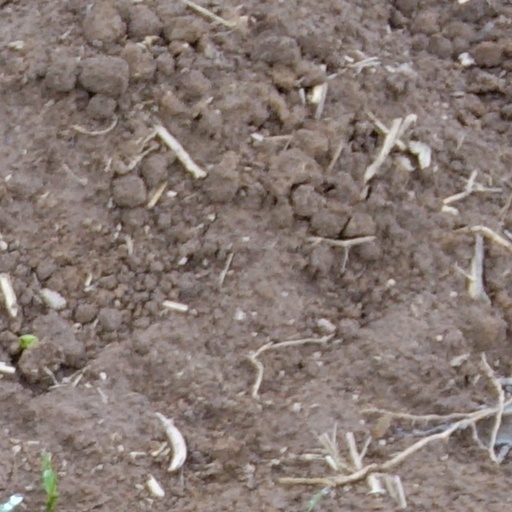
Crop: wheat